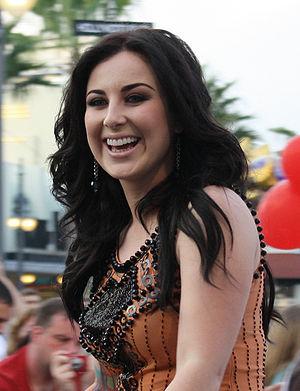
Carly Smithson, née le 12 septembre 1983 à Dublin, en Irlande, est une chanteuse irlandaise, issue de la septième saison du télécrochet American Idol. Elle est la chanteuse du groupe We Are the Fallen.